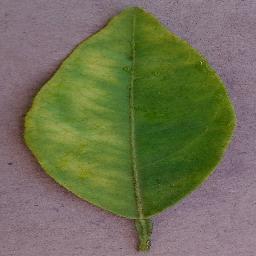
Label: Orange___Haunglongbing_(Citrus_greening)